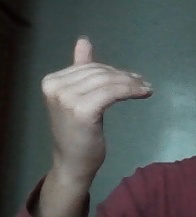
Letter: khaa